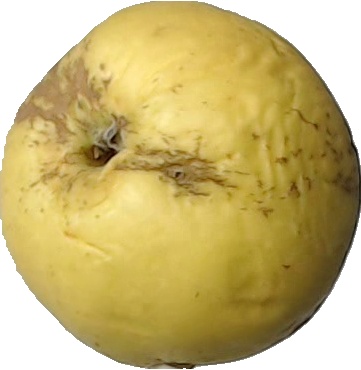
Label: apple_golden_1